Regina Strinasacchi

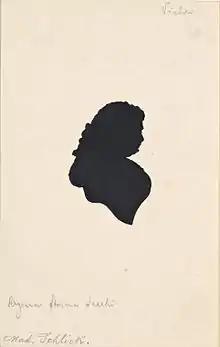
Portrait of Regina Strinasacchi

Regina Schlick née Strinasacchi (c. 1761 – 11 June 1839) was a violin virtuoso and guitarist in a time when women rarely performed on the violin in public. She knew Wolfgang Amadeus Mozart well enough that he composed the Sonata in B flat for Violin and Keyboard, "Strinasacchi," (K. 454) at her request.